Terengganu Cycling Team

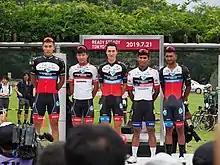
The team in 2019

The Terengganu Cycling Team is a Malaysian UCI Continental cycling team founded in 2011, and sponsored by PanGlobal Insurance, Science in Sport, Merpati, Castrol and Amerstrand Engineering.